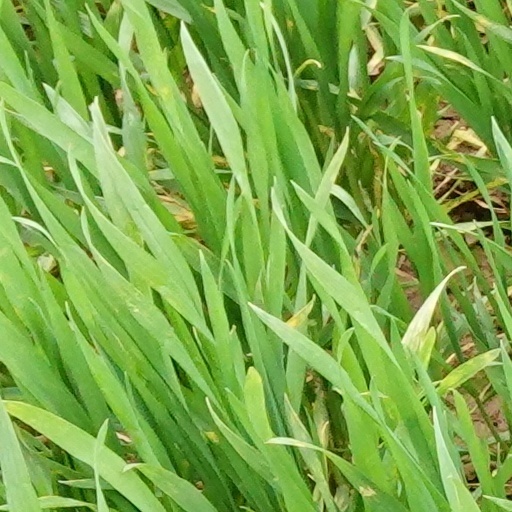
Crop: wheat